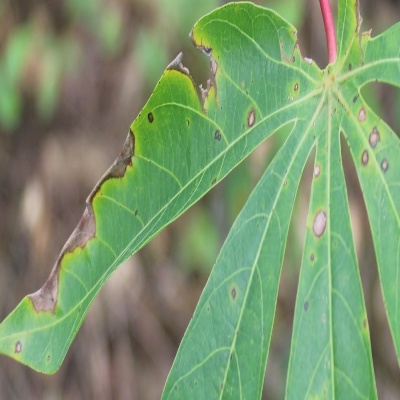
Crop: Cassava
Condition: brown spot